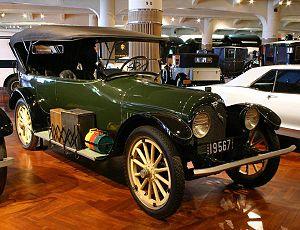
The Henry Ford, un National Historic Landmark depuis 1981 sous le nom d'« Edison Institute », est le plus grand musée couvert et à ciel ouvert des États-Unis. Il se situe dans la banlieue de Détroit, à Dearborn dans l'État du Michigan.